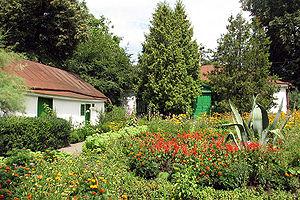
Mykhaïlo Mykhaïlovytch Kotsioubynsky est un auteur ukrainien dont les écrits décrivent la vie typique dans l'Ukraine du début du XXᵉ siècle. Les premières histoires composées par Kotsioubynsky sont des exemples de réalisme ethnographique. Dans ses œuvres ultérieures, son style devient plus sophistiqué, faisant de lui un des plus talentueux écrivains impressionnistes et modernistes ukrainiens.